R Adams Cowley

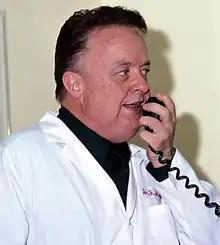
R Adams Cowley, the founder of the Maryland Institute for Emergency Medical Services Systems and Shock Trauma Center, demonstrates a portable satellite earth station in 1977.

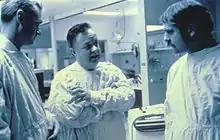
R Adams Cowley instructs his team in the Critical Care Resuscitation Unit

Before he obtained his M.D. degree, Cowley studied in and graduated from the Layton Public Schools of Layton, Utah and Davis County High School in Kaysville, Utah; in 1940, Cowley graduated eighth in his class at the University of Utah. He attended medical school at the University of Maryland, from which he graduated in 1944. Cowley completed a fellowship at the University of Michigan in Ann Arbor, Michigan. In the late 1940s, while serving in the U.S. Army, he received extensive surgical training in Europe.